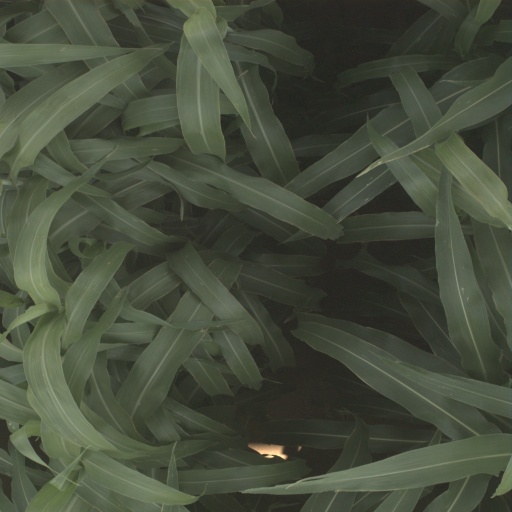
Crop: sorghum